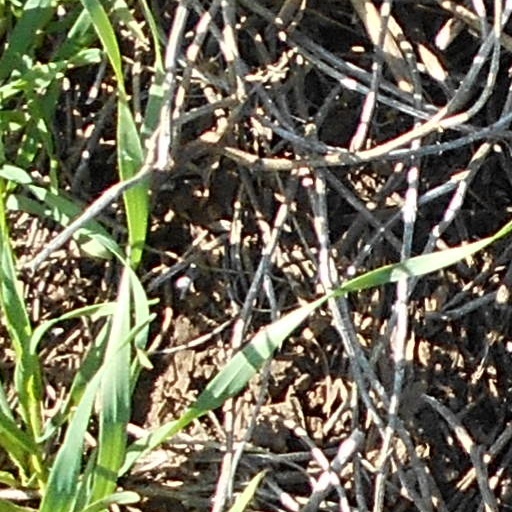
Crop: wheat